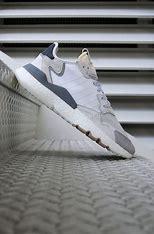
Brand: adidas
Model: originals Adidas Originals Nite Jogger